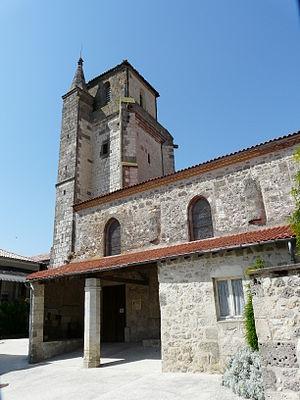
L'église Notre-Dame, Montagnac-sur-Auvignon, Lot-et-Garonne-France.
L'église Notre-Dame, ou Notre-Dame-de-l'Assomption, est une église catholique située à Montagnac-sur-Auvignon, en France.
Montagnac-sur-Auvignon est une commune du Sud-Ouest de la France, située dans le département de Lot-et-Garonne, en région Nouvelle-Aquitaine.
Cet article recense une partie des monuments historiques de Lot-et-Garonne, en France.